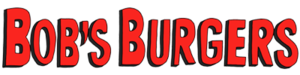
Bob's Burgers
Bob's Burgers er en amerikansk animeret TV-serie produceret af Twentieth Century Fox Television. Serien havde premiere på Fox i USA 9. januar 2011.Serien er erstatter TV-serien King of the Hill som blev afsluttet i 2010, efter 13 sæsoner.